Tam-Lin (film)

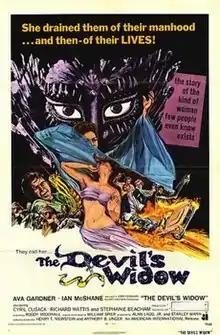
Original film poster

Tam-Lin, also known as The Ballad of Tam-Lin, The Devil's Widow, and The Devil's Woman, is a 1970 British folk horror film directed by Roddy McDowall and starring Ava Gardner and Ian McShane.